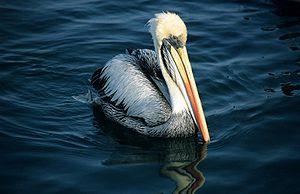
Pélican thage, Pelecanus thagus Italiano: Pellicano del Perù, Pelecanus thagus